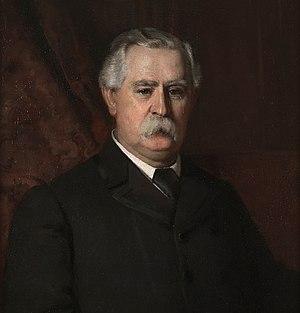
Le gouverneur du Commonwealth de Virginie est le détenteur du pouvoir exécutif dans l'État américain de Virgine et le commandant en chef des forces militaires de l’État. Il est élu pour un mandat de quatre ans non renouvelable. Le gouverneur a le devoir d'appliquer les lois de l’État, et le pouvoir d'approuver ou de mettre son veto aux projets de loi adoptés par l'Assemblée générale de Virginie, de convoquer l'assemblée législative, et d'accorder des grâces.